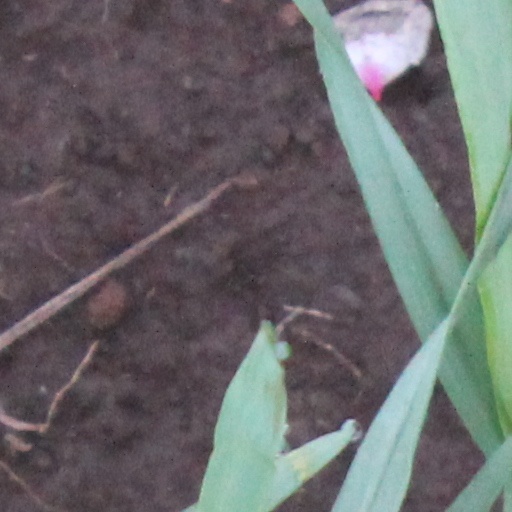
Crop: wheat